Female bodybuilding

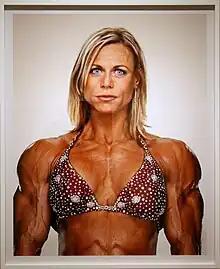
Portrait of Christine Roth at the 2004 IFBB Ms. International.

On 8 October 2004, the 2004 IFBB GNC Show of Strength Pro Women's Bodybuilding contest was held as part of the 2004 GNC Show of Strength & World Expo. Unlike in 2002, in 2004 it was the last IFBB professional qualifier for the 2004 IFBB Ms. Olympia. It was moved from the Ernest N. Morial New Orleans Convention Center to the Cobb Galleria Centre. It was featured in the 2005 documentary Supersize She. Helle Nielsen and Heather Foster both had to withdraw from the contest due to injuries. Yaxeni Oriquen won the heavyweight and overall titles, while Nancy Lewis won the lightweight title, which qualified her for the 2004 IFBB Ms. Olympia. Lisa Aukland, who placed 3rd in the heavyweight category, and Joanna Thomas, who placed 2nd in the lightweight category, also qualified for the 2004 IFBB Ms. Olympia. This was the last IFBB GNC Show of Strength Pro held.